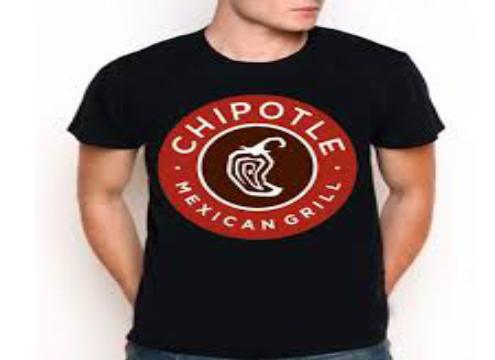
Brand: Chipotle Mexican Grill-1
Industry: Clothes